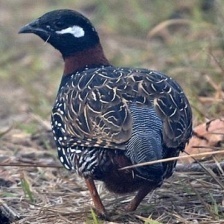
Species: BLACK FRANCOLIN
Scientific name: FRANCOLINUS FRANCOLINUS
ImageNet parent category: partridge